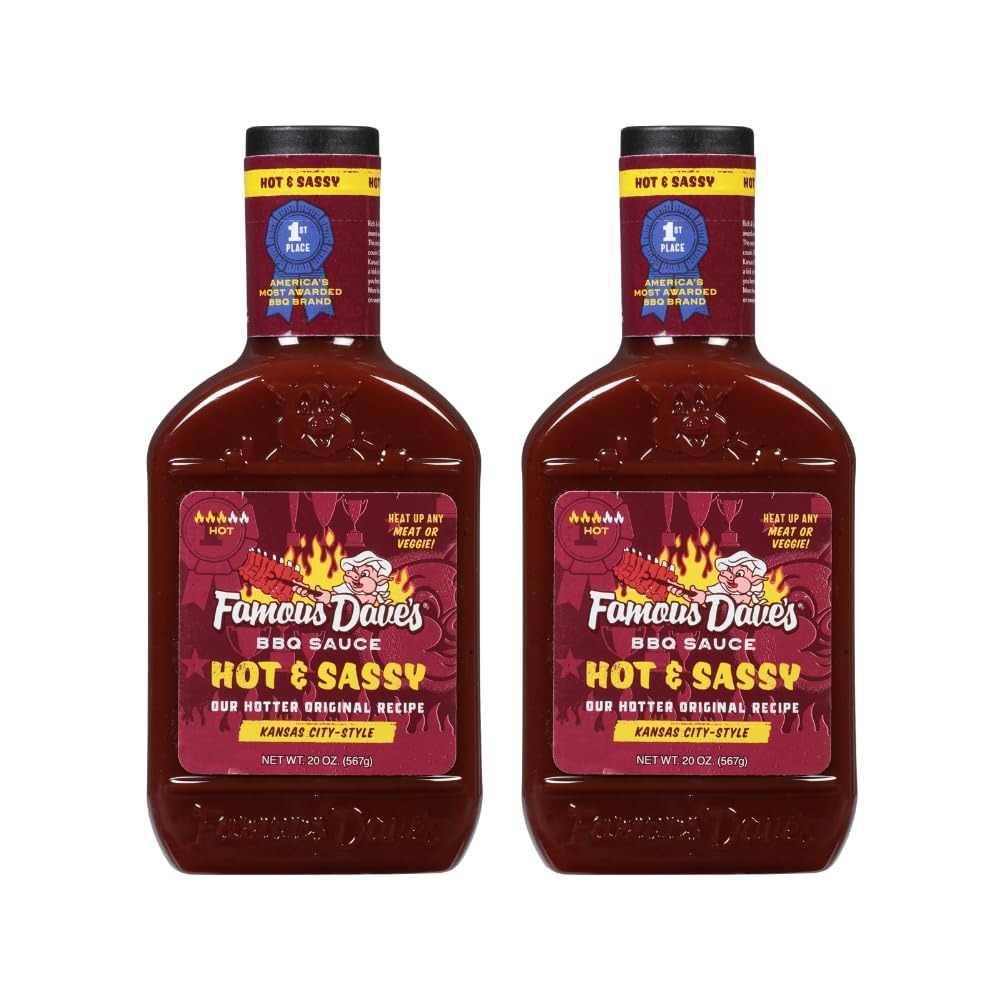
Item Name: Famous Dave's - 2 pck, Hot & Sassy BBQ Sauce (40 oz.)
Bullet Point 1: The Hot & Sassy BBQ Sauce, 40 ounce, from Famous Dave's - 2 pack
Bullet Point 2: SWEET, SMOKY & SPICY: The flavor profile features a perfect balance of sweetness, smoky richness, and a satisfying spicy punch.
Bullet Point 3: SASSY WITH ATTITUDE: Get ready for a flavor explosion! The Hot & Sassy offers a more pronounced heat compared to the original, but it won't overpower the delicious base flavors.
Bullet Point 4: GOOD ISN'T GOOD ENOUGH, MAKE IT FAMOUS: Natural flavors, black strap molasses, fruit juices, herbs and spices work together to make Famous Dave's the real deal; You're not just making a meal, you're carrying on a legend
Bullet Point 5: FAMOUS DAVES AUTHENTIC RECIPES: Whether you're smoking ribs, barbecuing steaks, roasting chicken or grilling burgers, we've got award winning spices, sauces and side dishes to make your meal a success
Bullet Point 6: AWARD-WINNING QUALITY: If you’ve experienced our “Big Slab” of ribs or melt-in-your-mouth corn bread from Famous Dave’s, you know our passion for quality and time-honored ingredients and that's why were a Blue Ribbon Brand
Value: 40.0
Unit: Ounce

Price: 11.85